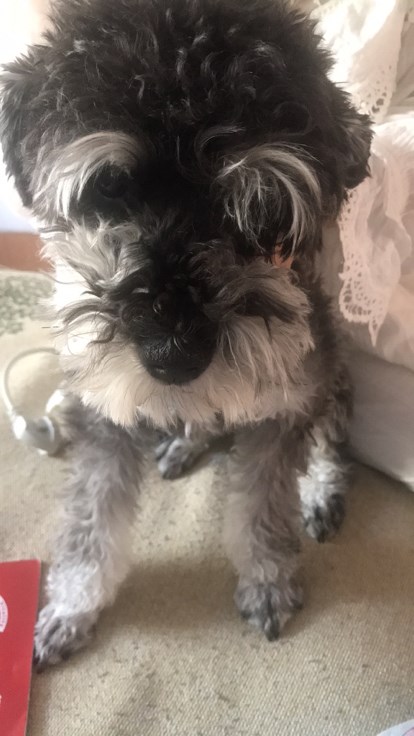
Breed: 2342-n000102-miniature_schnauzer